Dog Tags (film)

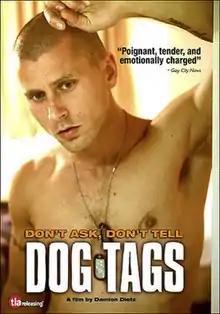

Dog Tags is a 2008 American film written and directed by Damion Dietz and starring Paul Preiss and Bart Fletcher.